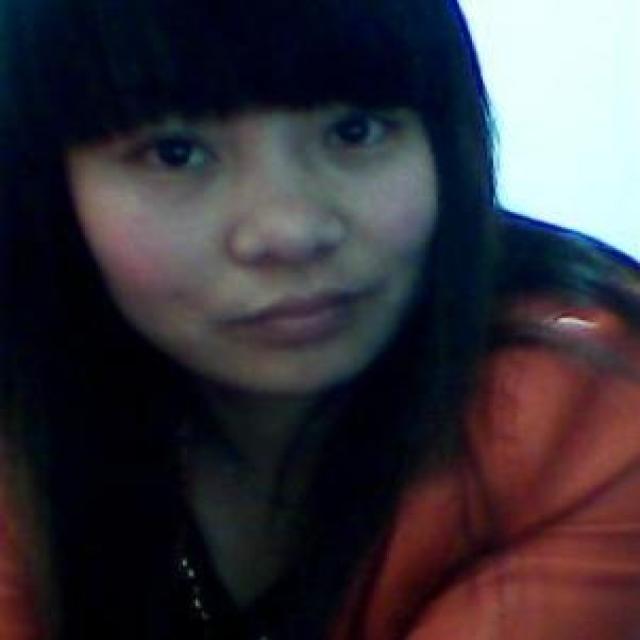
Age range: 21-44